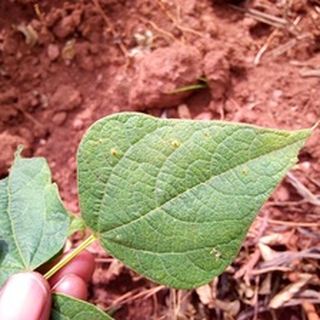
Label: bean_rust